Fructuosus of Braga

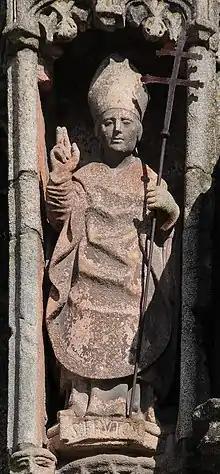
Statue of Fructuosus on a façade of Braga Cathedral

Fructuosus of Braga ( 600 – 16 April 665) was the Bishop of Dumio and Archbishop of Braga, also known for being a great founder of monasteries The son of a Visigothic "dux" in the region of Bierzo, at a young age he accompanied his father on official trips over his estates. After a period spent as a hermit, he established a monastery at Complutum and became its first abbot.